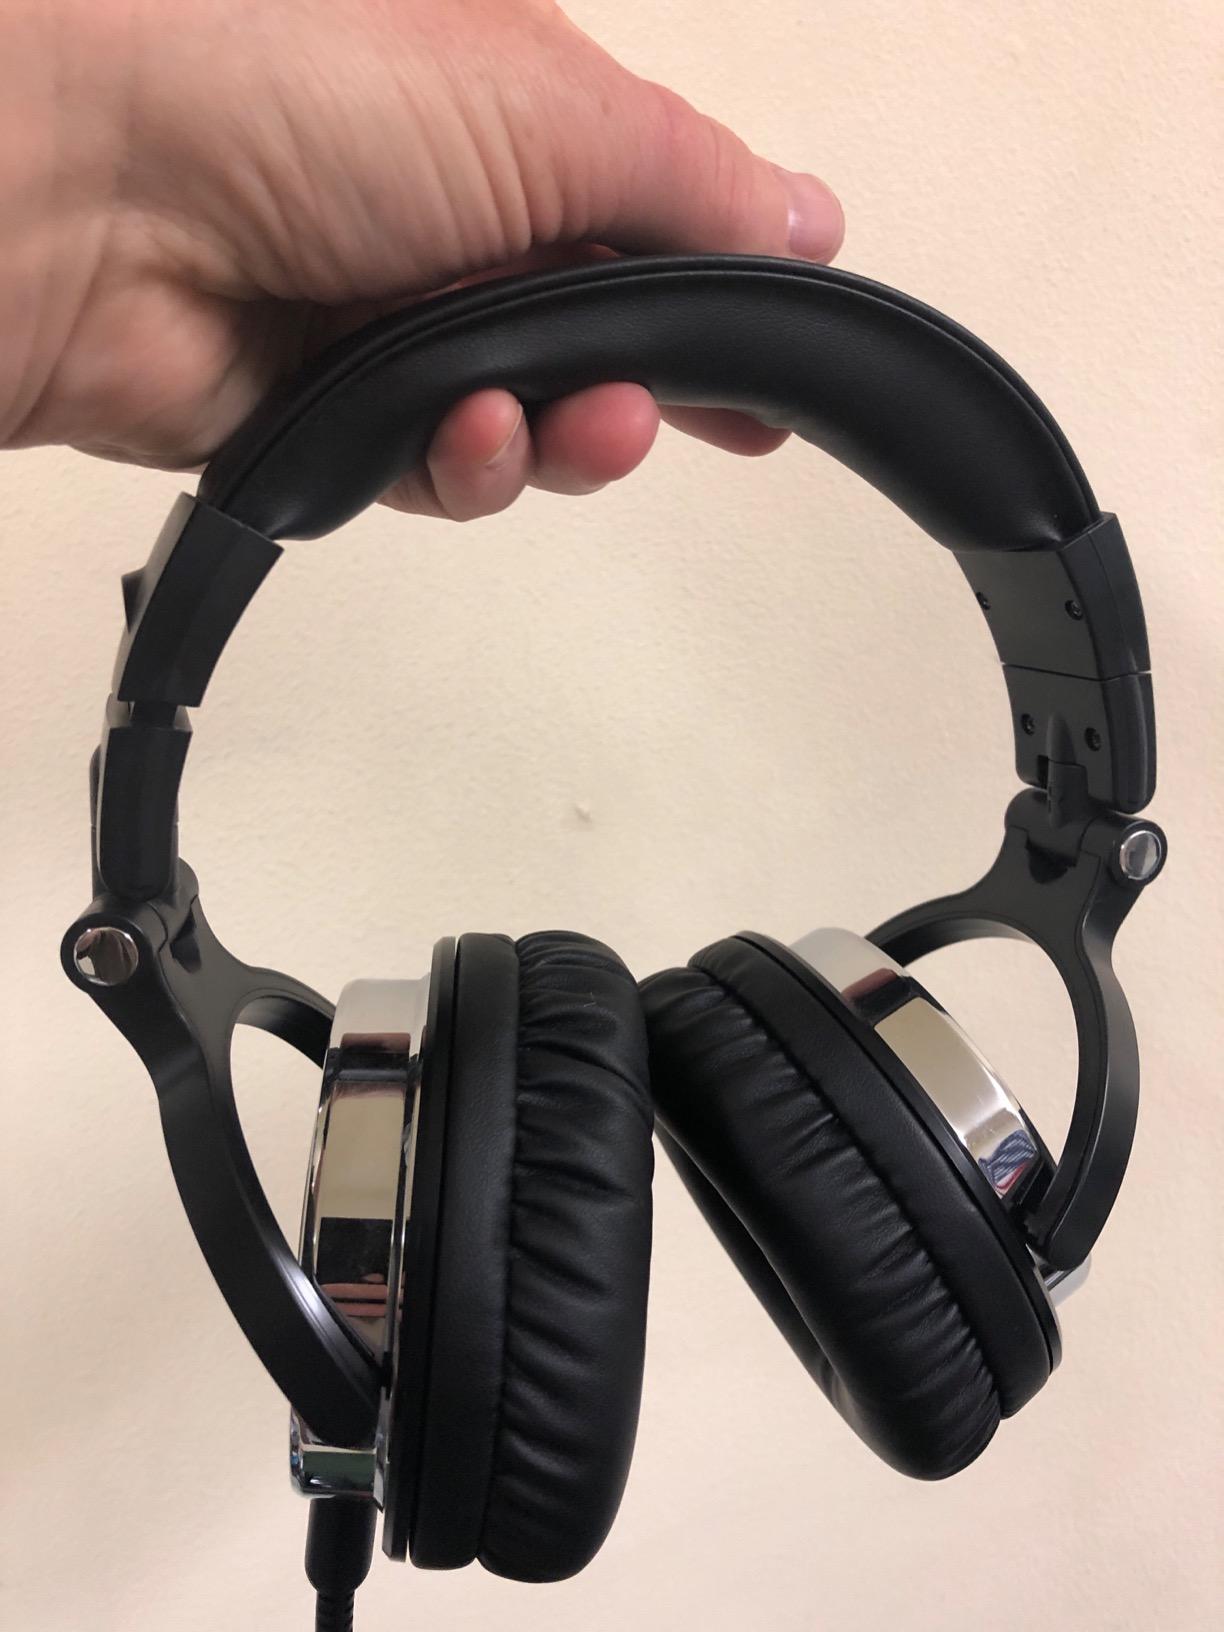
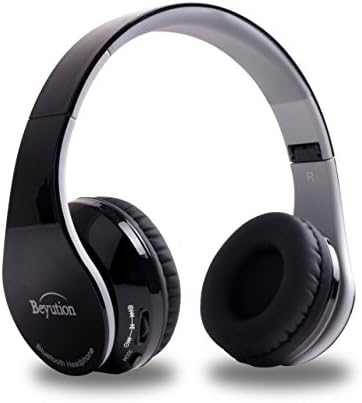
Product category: headphones
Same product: no